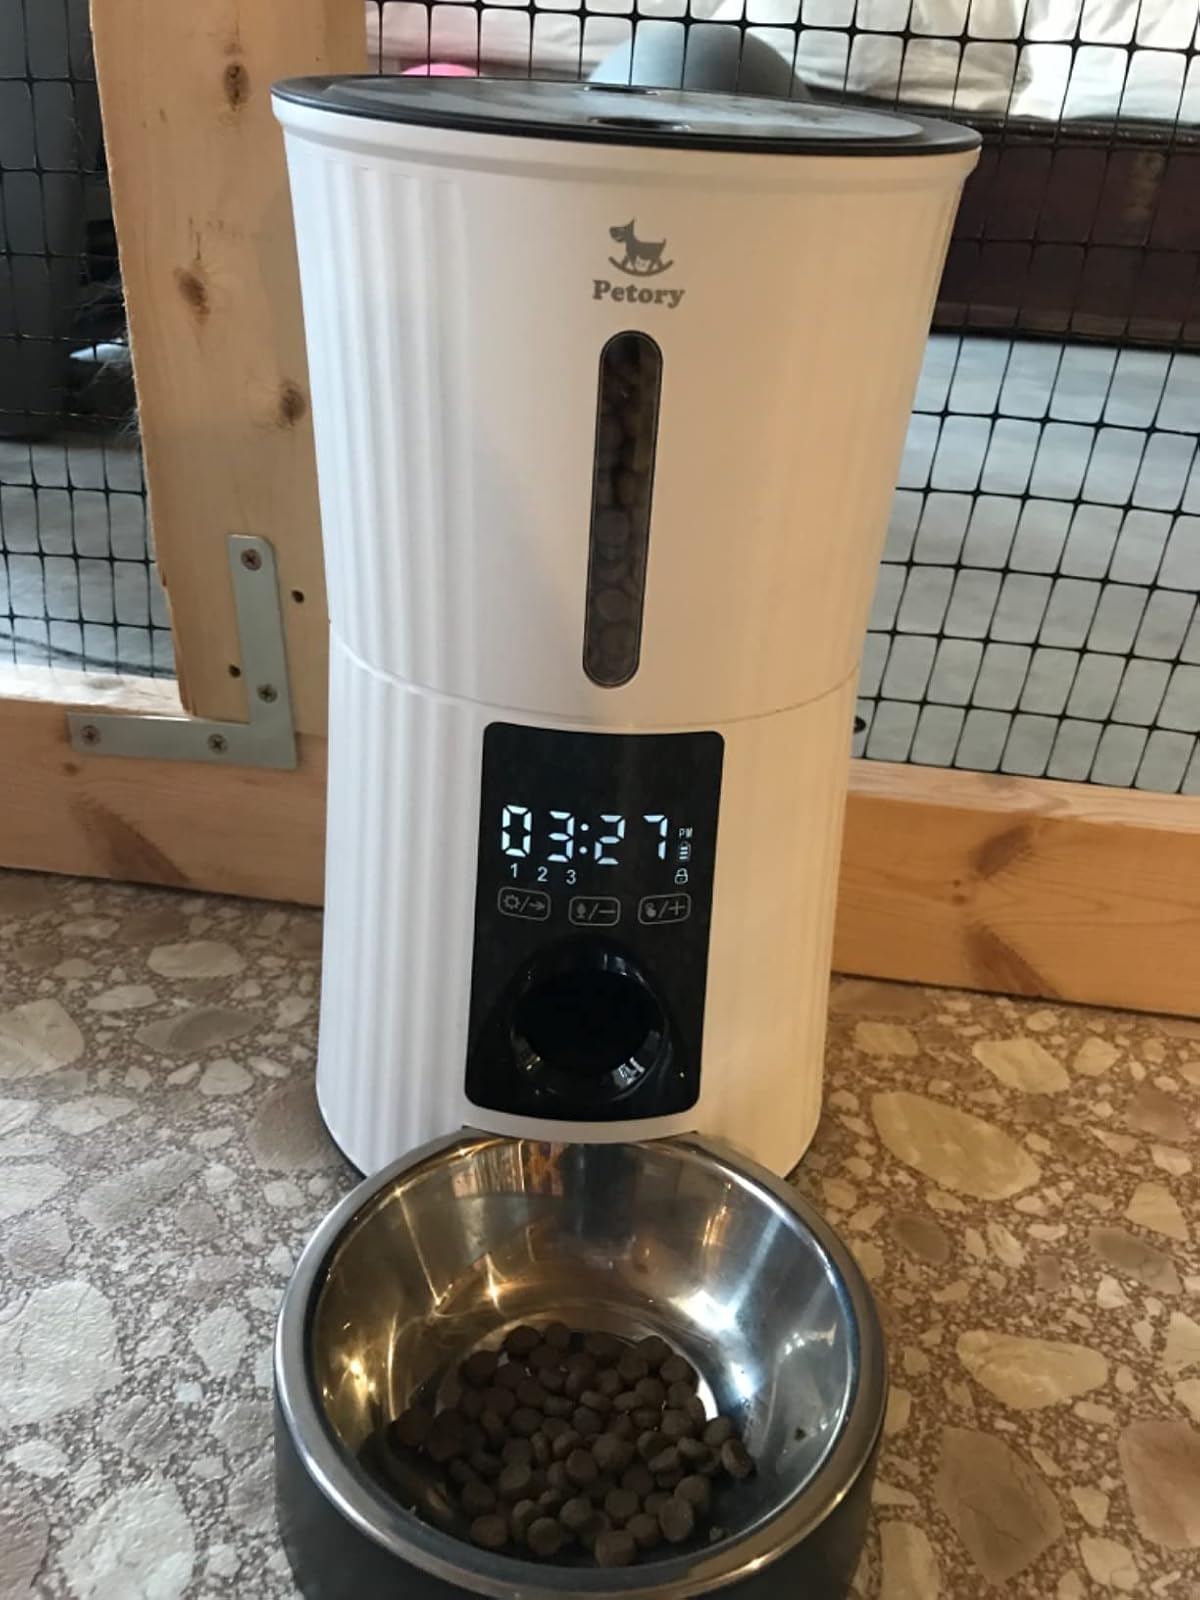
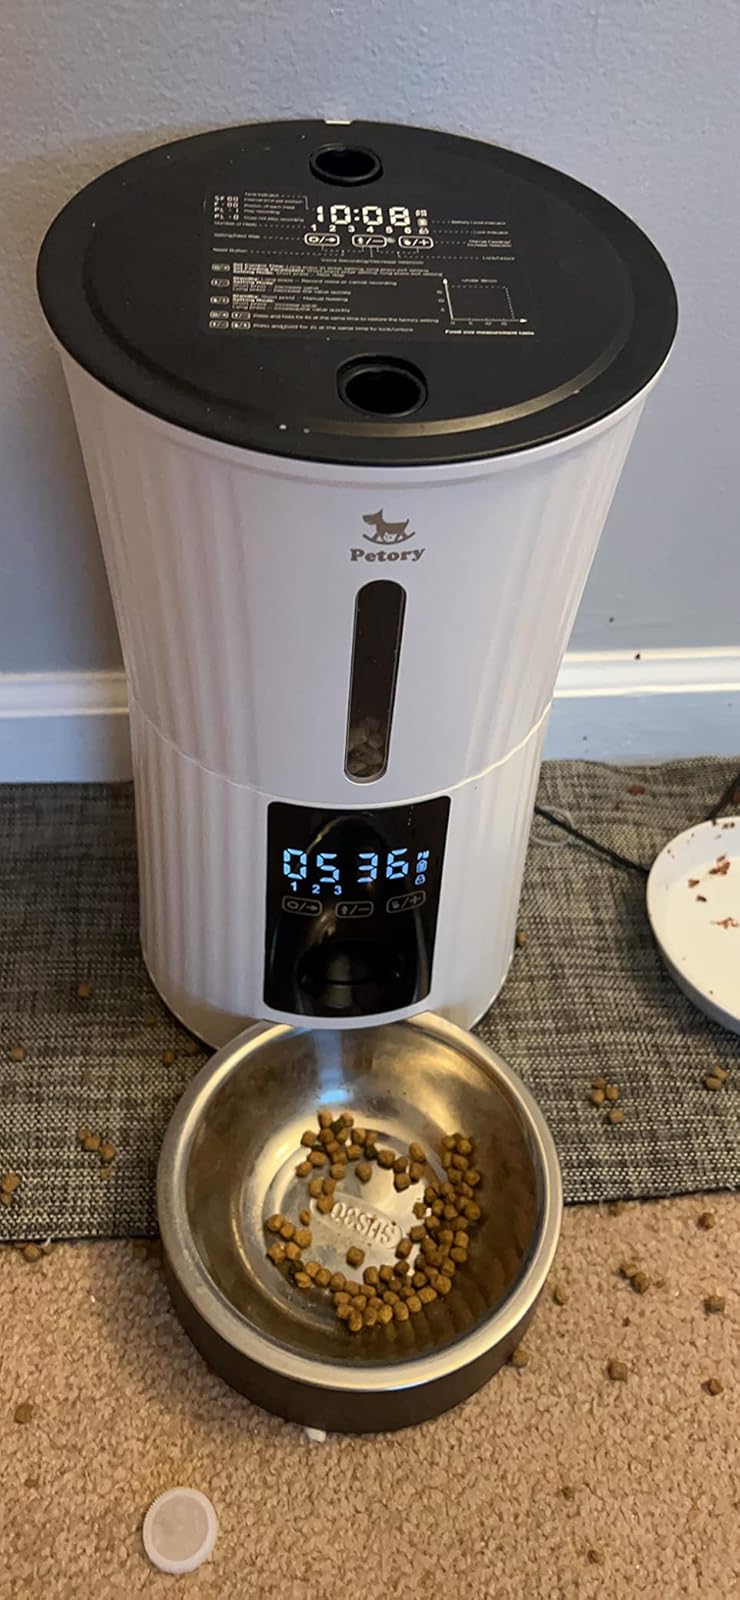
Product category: items_feeder
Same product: yes